Dylan Mattingly

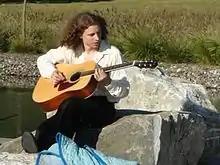
Mattingly at Bard College in 2011

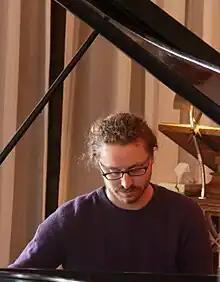
Dylan Mattingly playing piano at the Chapel of the Chimes during the Pauline Oliveros memorial, 2016.

Mattingly was the co-director of Formerly Known as Classical in San Francisco for two years—a youth-run new music organization which played only music written within their lifetimes, and is currently the co-artistic director and cellist of Contemporaneous, a new music ensemble based in New York “dedicated to performing the most exciting music of this generation.” Contemporaneous has released an album on INNOVA Records, entitled Stream of Stars—Music of Dylan Mattingly.